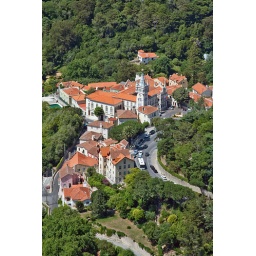
106 - buildings near the train station in Sintra